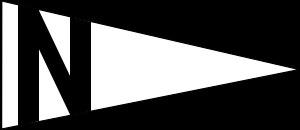
La 371ᵉ division d'infanterie est une des divisions d'infanterie de l'armée allemande durant la Seconde Guerre mondiale.